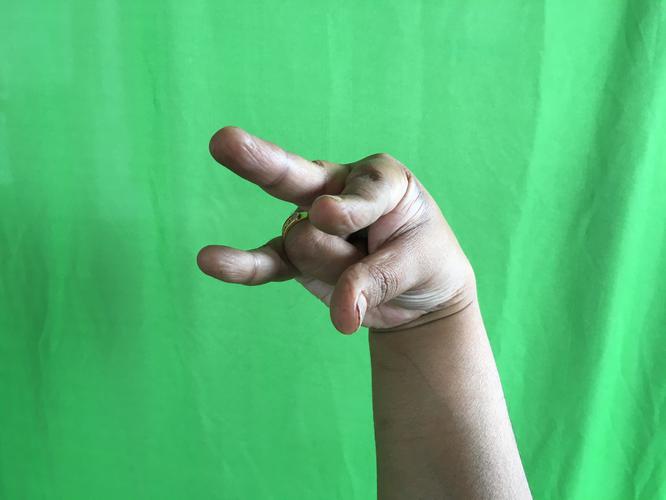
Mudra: Kangulam
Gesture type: single_hand